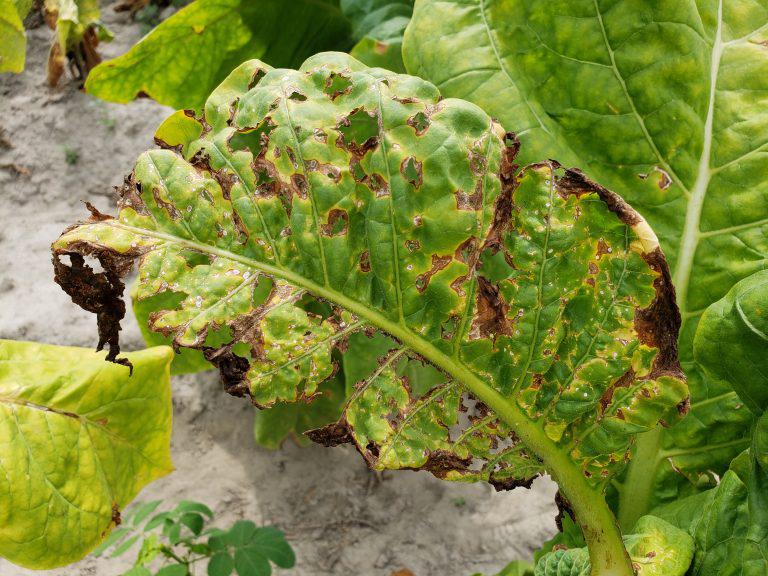
Plant: Tobacco
Disease: tobacco brown spot